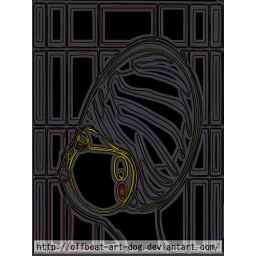
pretty alien woman in black and gray with yellow and red highlights.